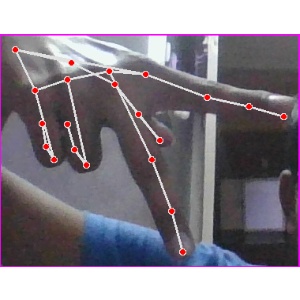
अक्षर: प